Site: brandenburg
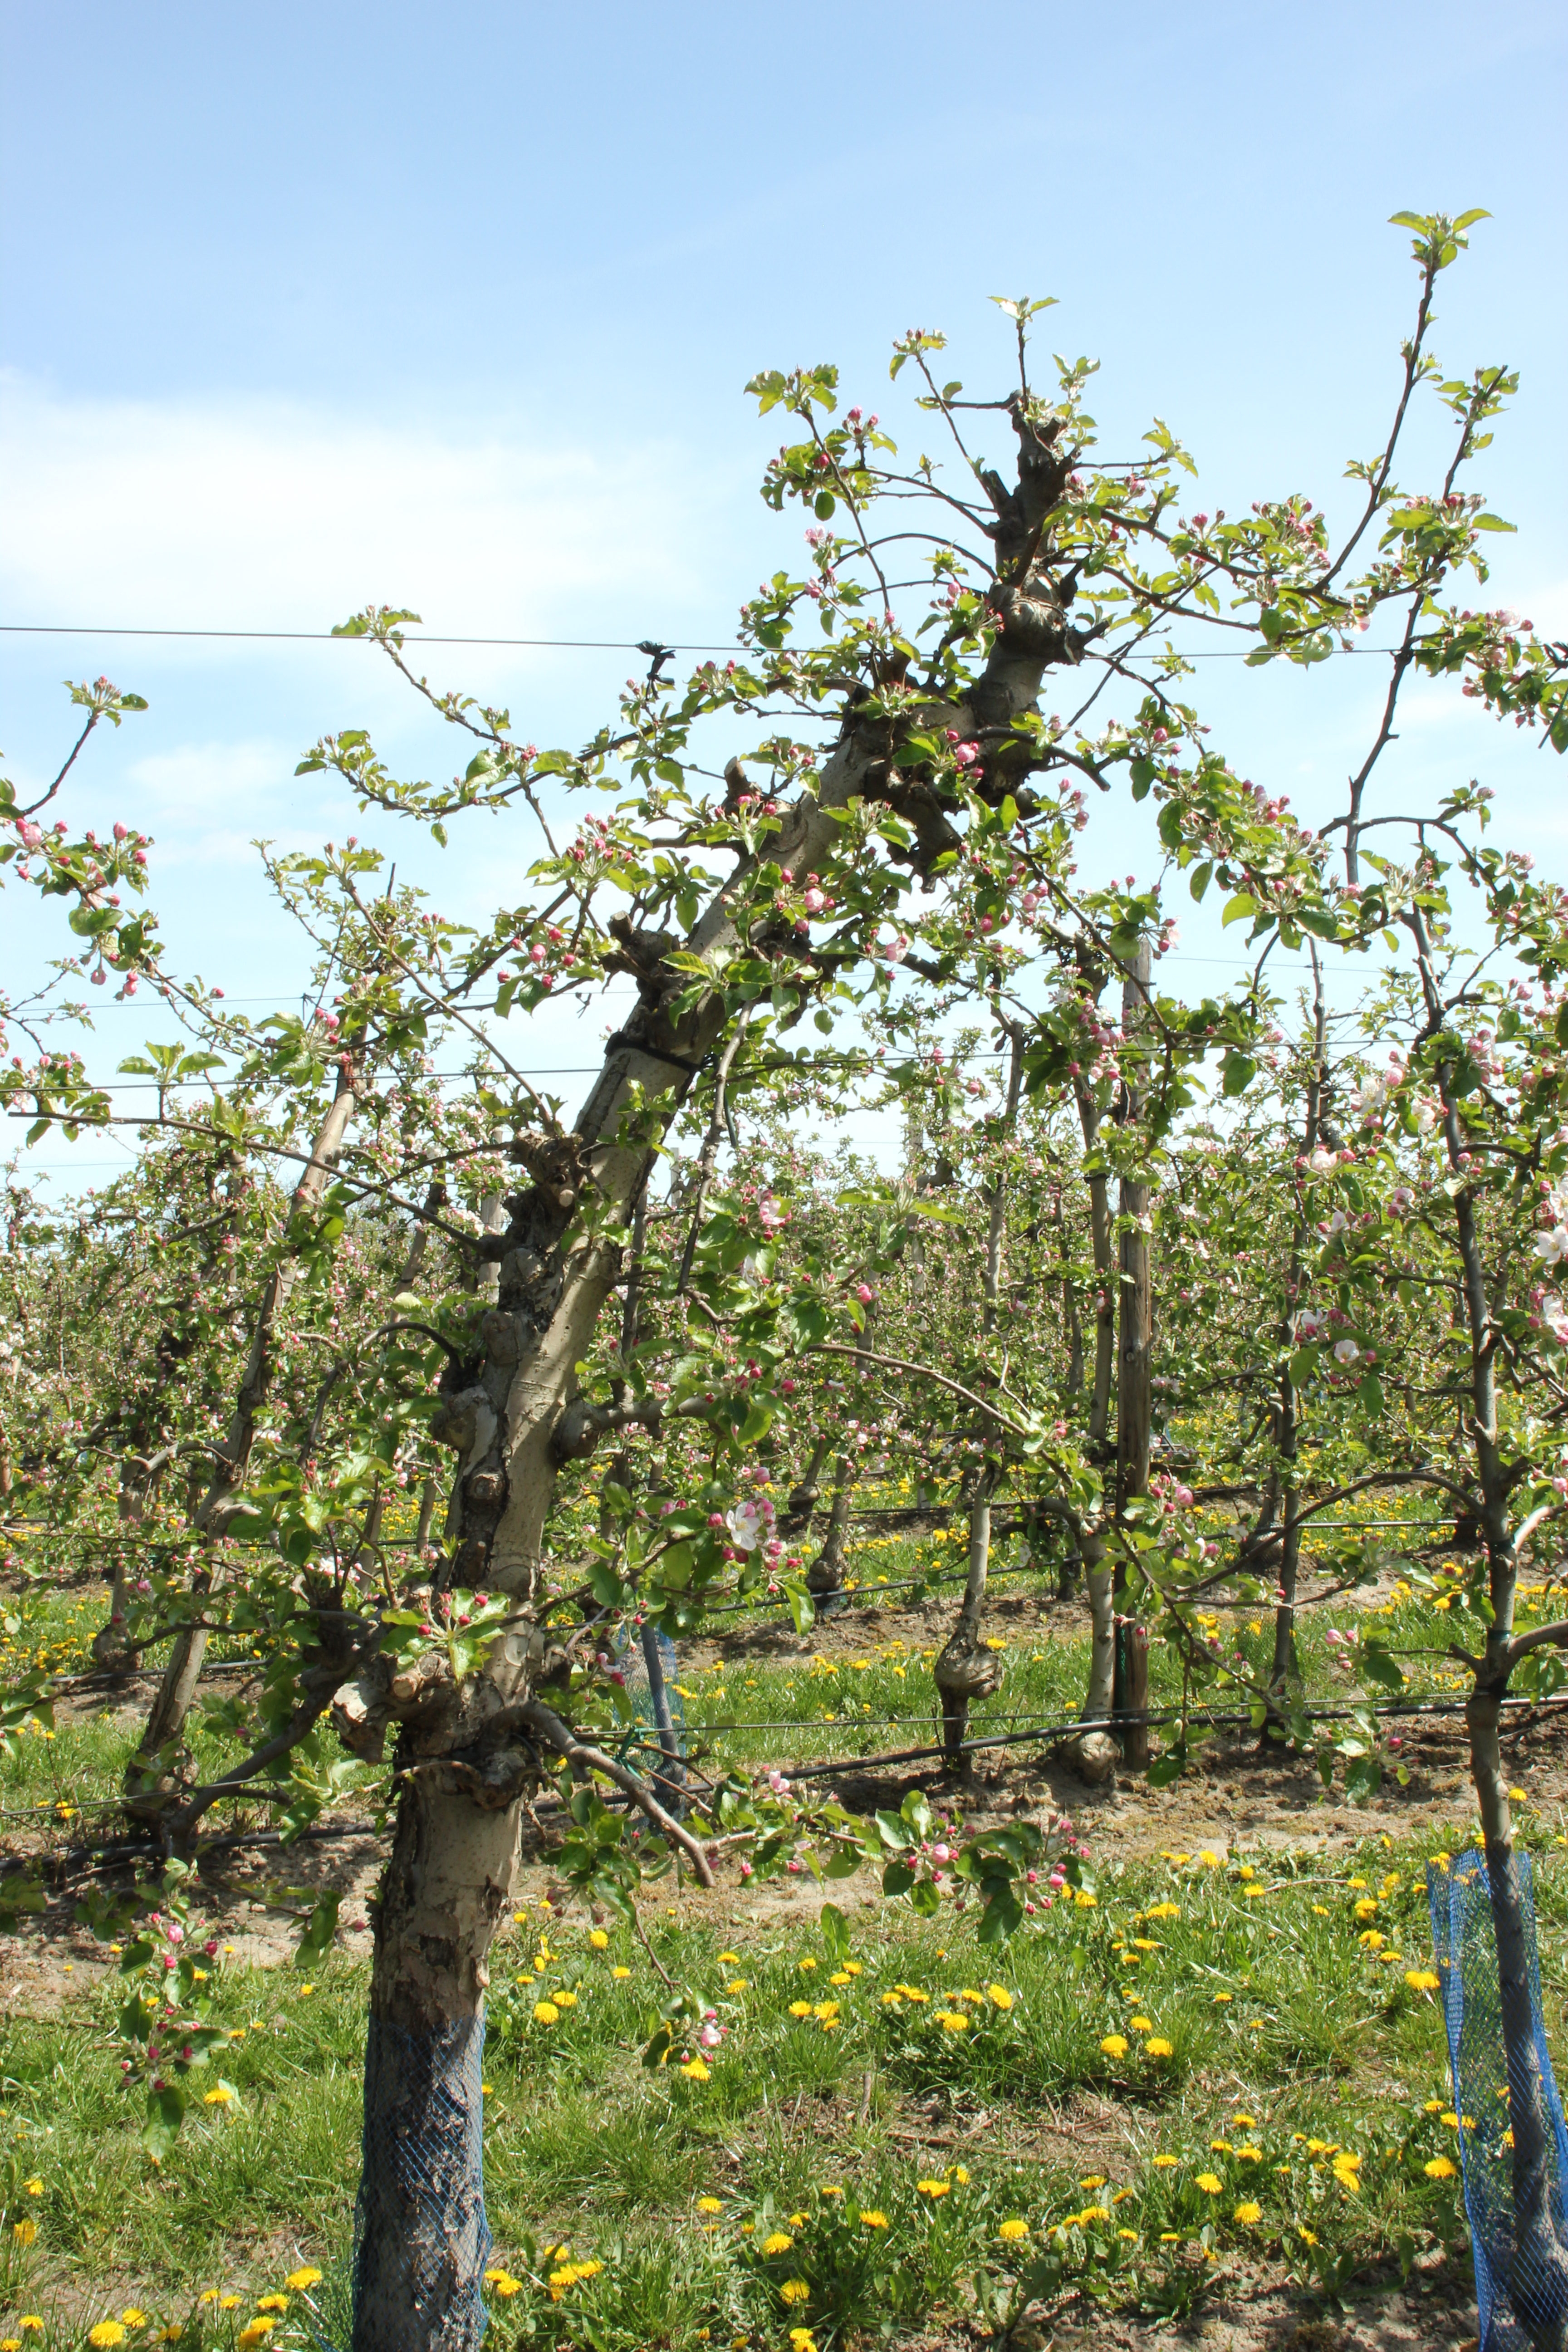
Growth stage (BBCH 57): Inflorescence emergence